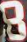
Number: 8